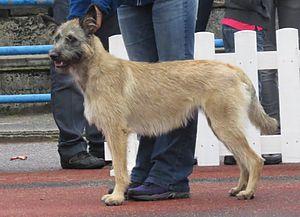
Le Bouvier des Ardennes est une race de chiens originaire de Belgique. La race est utilisée comme un bouvier et chien de garde. Un mâle adulte est d'environ 56 à 62 cm de haut, une femelle d'environ 52 à 56 cm. Le poids varie entre 22 et 28 Kg pour les femelles et de 28 à 35 kg pour les mâles.